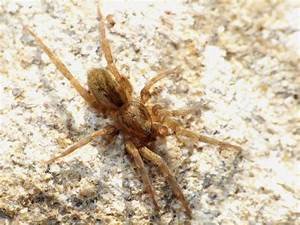
Label: ragno